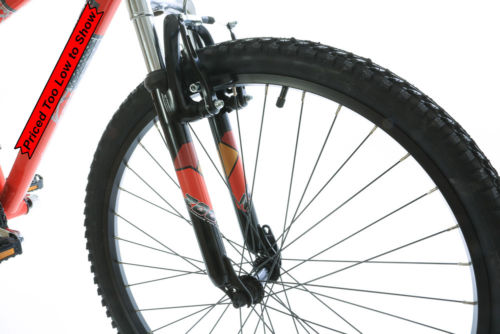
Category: bicycle